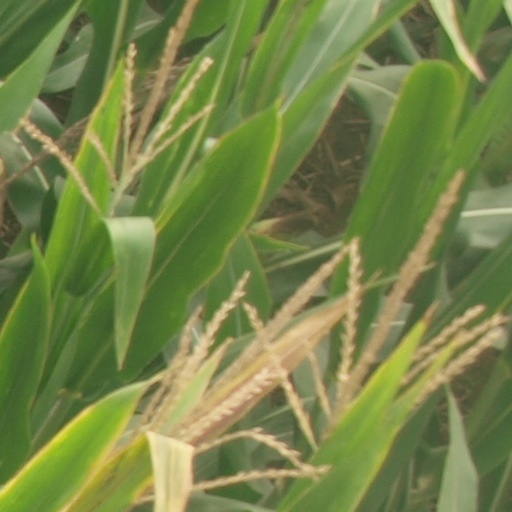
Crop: maize; corn